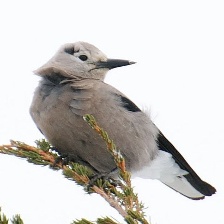
Species: CLARKS NUTCRACKER
Scientific name: NUCIFRAGA COLUMBIANA
ImageNet parent category: jay